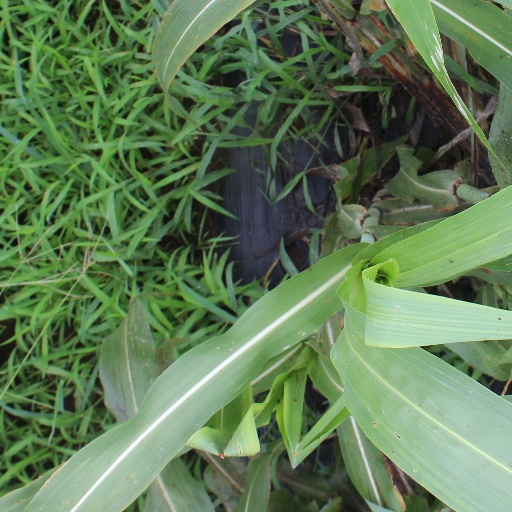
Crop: sorghum